Forsythia

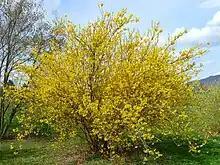
"Forsythia" × "intermedia" in Heidelberg, Germany

"Forsythia" × "intermedia", as its name suggests, is a hybrid of "F. suspensa" and "F. viridissima", introduced in continental Europe about 1880. Repeated crosses of the same two parents have made reiterations of "F. "× "intermedia" quite variable. A bud sport of a particularly showy ("spectabilis") form is widely marketed as "F. "× "intermedia" 'Lynwood Variety'. This cultivar has gained the Royal Horticultural Society's Award of Garden Merit, as have "F. "× "intermedia" Week End 'Courtalyn' and "F." Marée d'Or 'Courtasol'.